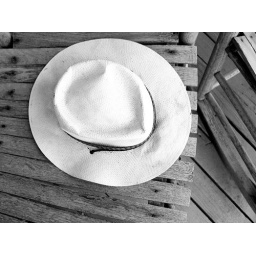
hat in black and white